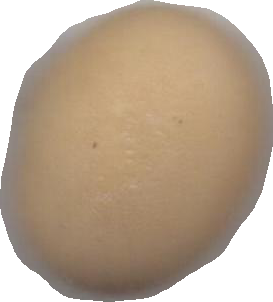
Variety: Dega